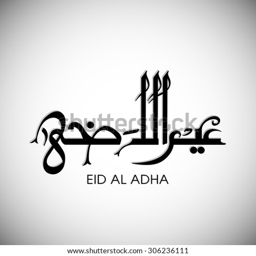
calligraphy of text for the celebration of community festival .